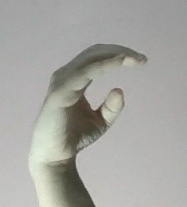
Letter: jeem